Dorset National Landscape

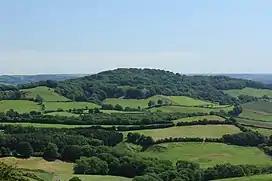
Lewesdon Hill, one of several National Trust properties in the National Landscape.

Although branded as a "National Landscape", the legal designation for the area is Area of Outstanding Natural Beauty. This designation does not affect land ownership, and most of the Dorset National Landscape area is privately owned by farms, estates and households.